Cyclone Sam

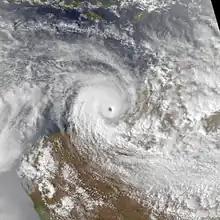
Cyclone Sam making landfall on Australia at peak intensity on 8 December

Severe Tropical Cyclone Sam (JTWC designation: 03S) was an intense tropical cyclone that brought flooding rainfall to a wide swath of northern Australia in December 2000. The first tropical cyclone of the regional season, Sam originated from a tropical low that formed in the Arafura Sea on 28 November. Tracking generally westward, the initial low-pressure area remained generally weak until it entered the Timor Sea, by which time it had strengthened into a tropical cyclone on 5 December. Though a subtropical ridge was forcing the cyclone westward at the time, an approaching shortwave trough caused Sam to track southward the following day, towards the Australian coast. During its southward progression, Sam rapidly intensified, and reached its peak intensity on 8 December. Soon afterwards, the storm made landfall near Lagrange, Western Australia at the same intensity. Once inland, Sam was slow to weaken as it re-curved eastward, and persisted for nearly a week inland before dissipating on 14 December.